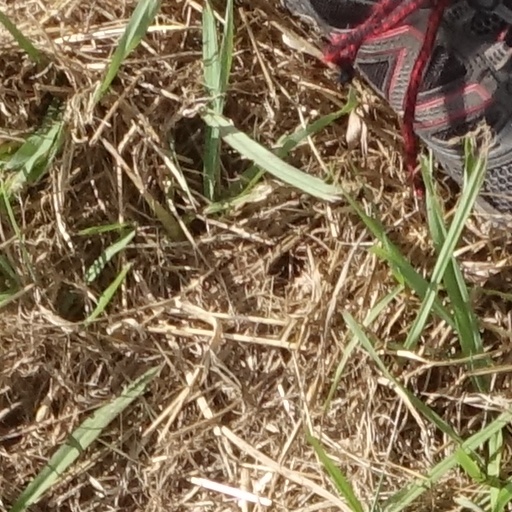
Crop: sorghum